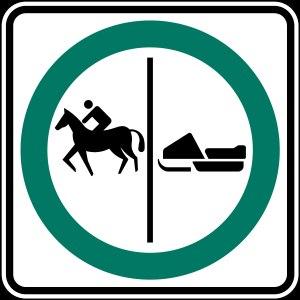
Le Canadien est la race de chevaux « nationale » du Canada, considérée comme un patrimoine agricole du Québec. Il est aussi nommé le « Petit cheval de fer ». Ses origines remontent au XVIIᵉ siècle, avec l'ordonnance de création d'un haras royal en Nouvelle-France. Des chevaux sont importés depuis la France et, grâce à une politique d'élevage encourageante, se multiplient rapidement. Les conflits armés des XVIIIᵉ et XIXᵉ siècles affectent gravement le nombre de chevaux canadiens. Il faut attendre 1895 pour voir la fondation de la Société des éleveurs de chevaux canadiens et la création d'un registre généalogique. Le cheval Canadien ne possède pas une morphologie homogène du fait de la variété de ses ascendants, mais doit cependant respecter des standards de race définis.